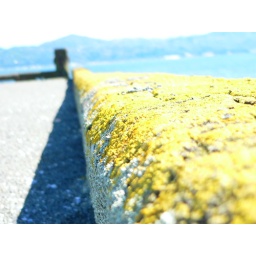
Low stone pier edge covered with yellow lichen at Eastbourne pier in wellington looking out to wellington harbour.